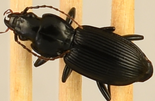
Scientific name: Pterostichus coracinus
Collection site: Mountain Lake Biological Station NEON (MLBS), plot MLBS_002